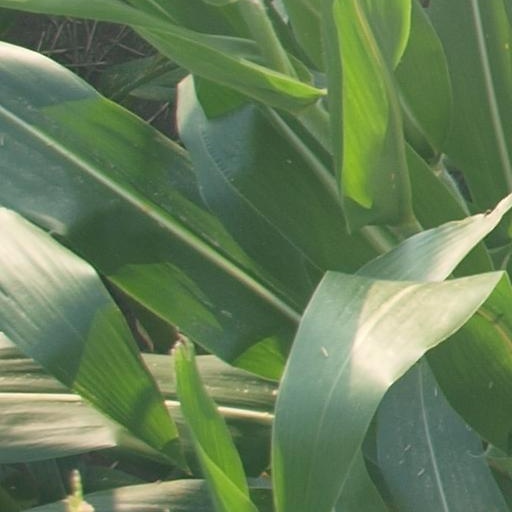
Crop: maize; corn